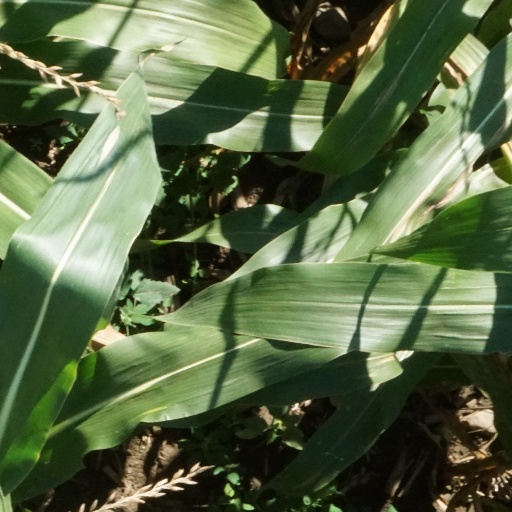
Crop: maize; corn